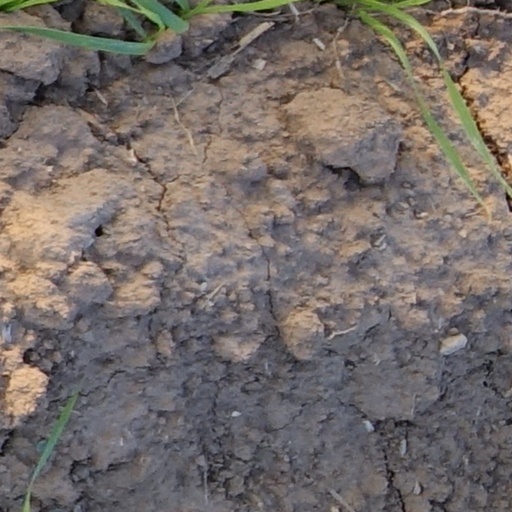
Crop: wheat